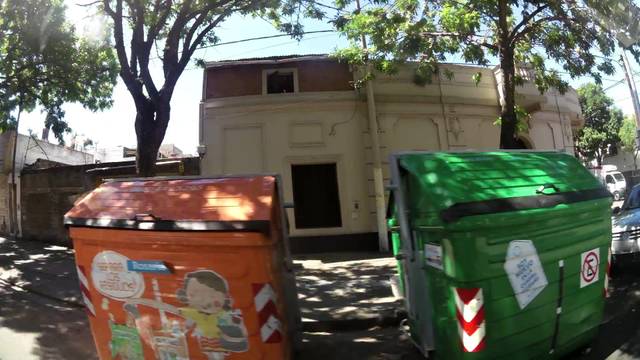
Region: Argentina
Coordinates: -32.936, -60.663